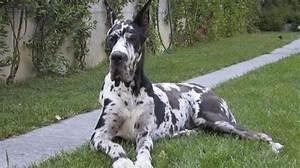
dog